Wilmington—Pee Dee Line

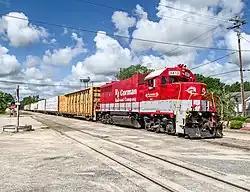
R.J. Corman Railroad train passing through Nichols

The easternmost five miles of the Wilmington—Pee Dee Line from Navassa to Wilmington were jointly operated by the Atlantic Coast Line and their rival, the Seaboard Air Line Railroad (who absorbed the Carolina Central Railroad in 1900).